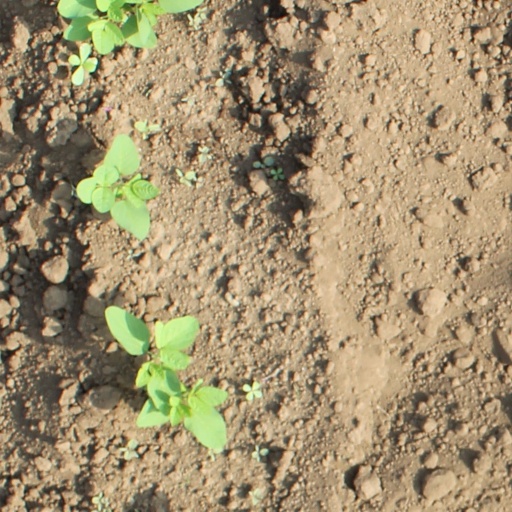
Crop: soybean